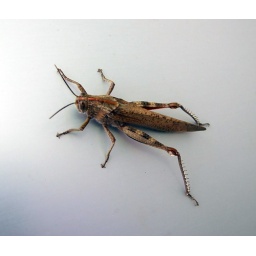
Taken while strolling around Brindisi, which is a little town in Souther ItalySpotted this on the door of a building